Tapes 'n Tapes

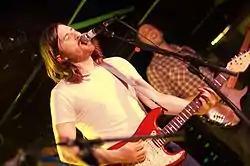
Tapes 'n Tapes performing in Columbus, Ohio on February 21, 2009

Tapes 'n Tapes gained popularity after a series of write-ups on music blogs, first on EAR FARM then on sites such as Music For Robots and Gorilla vs. Bear, leading some to cite them as the most recognizable examples of a "blog band" . However, it wasn't until "The Loon" received a favorable review from Pitchfork Media, including a "best new music" commendation, that the band started to find success. Tapes 'n Tapes have been compared to such alternative bands as Pixies and Pavement, or the recent alt-pop phenomenon Clap Your Hands Say Yeah. After release of their self-titled EP, the band played with more well-known acts such as The Futureheads, The Streets, Metric, Calvin Johnson, and I Am the World Trade Center. The band made its American television debut on the Late Show with David Letterman on July 25, 2006, performing the song "Insistor." In 2006 the band did a Take-Away Show video session shot by Vincent Moon. They also performed at the Siren Music Festival in July of that same year. Tapes 'n Tapes performed at the Coachella Valley Music and Arts Festival in April 2007, along with bands such as Rage Against the Machine, Red Hot Chili Peppers, and Björk.